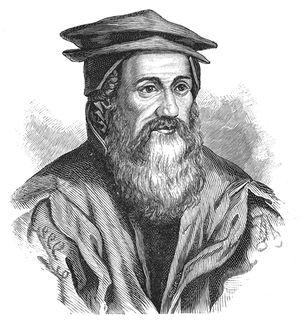
Bernard Colombat est un grammairien, linguiste et philologue français, né le 13 août 1948.
La liste de grimpeurs et d'alpinistes est la liste des personnes notables pour leurs activités d'alpinisme, d'escalade.
Duarte Barbosa : Livro.
Conrad Gessner, né le 26 mars 1516 à Zurich et mort le 13 décembre 1565 dans la même ville, est un naturaliste suisse, connu pour son œuvre de polygraphe humaniste. Plusieurs de ses ouvrages encyclopédiques sont considérés comme fondateurs d'un domaine. Son Historiae animalium est le premier ouvrage de zoologie moderne visant à décrire tous les animaux connus. Son Bibliotheca universalis est le premier catalogue bibliographique des ouvrages imprimés du premier siècle de l'imprimerie en Europe.